Dick Cheney

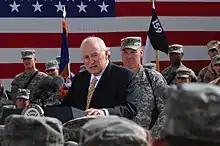
Cheney speaks to US troops at Camp Anaconda, Iraq, in 2008.

Cheney and Schwarzkopf oversaw planning for what would become a full-scale U.S. military operation. According to General Colin Powell, Cheney "had become a glutton for information, with an appetite we could barely satisfy. He spent hours in the National Military Command Center peppering my staff with questions."